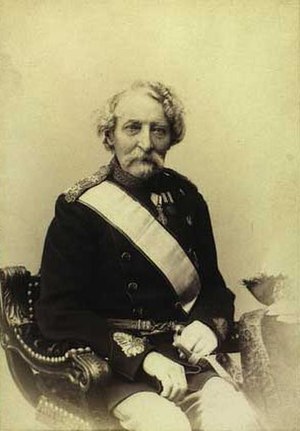
Philipp Wörishöffer
Philipp Wörishöffer